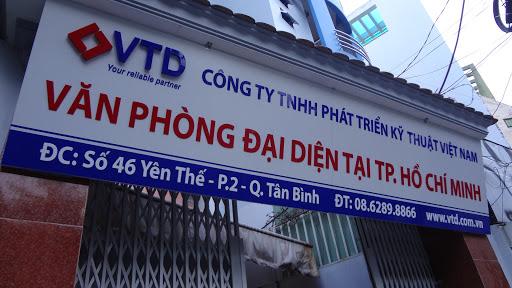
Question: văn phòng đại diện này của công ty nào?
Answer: của công ty trách nhiệm hữu hạn phát triển kỹ thuật việt nam vtd